Trams in Belgrade

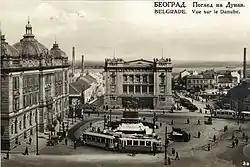
Trams at Republic Square in 1934

World War I and occupation of Belgrade left the electric power plant, electric network and, consequently, city tram transport in a very bad state. Soon after the liberation of the city in 1919, the Belgrade Municipality took over the system, as the "Belgian Anonymous Society" wasn't able to repair the grid. Most of what was left from the pre-war period was worn out. It was replaced in stages, by 1932. By this time the crumbling electricity poles which formed the grid were replaced, the tracks were either repaired or replaced from 1920 to 1924, modern trams were purchased and the grid was extended. In 1928, the buses were introduced into the urban transportation system, but the development of the system was slow, especially until 1936, and up to the after World War II, the bus transportation lagged behind the trams.